Erin Elizabeth

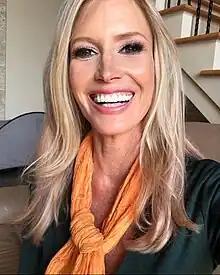
Erin Elizabeth

Erin Elizabeth Finn is an American alternative health advocate who blogs under the name Health Nut News. She is known for propagating conspiracy theories relating to healthcare topics like COVID-19 and vaccines. She and her partner Joseph Mercola have been called two of the "disinformation dozen" responsible for 65% of COVID-19 anti-vaccine misinformation on the internet and social media, according to a report by the Center for Countering Digital Hate (CCDH) in 2021.